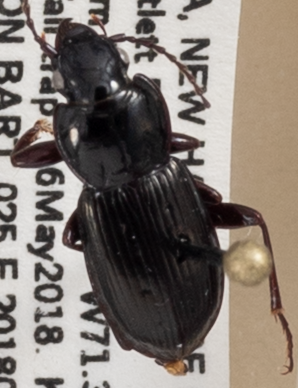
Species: Pterostichus pensylvanicus
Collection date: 2018-05-16
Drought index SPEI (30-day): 0.114
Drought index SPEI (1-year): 0.922
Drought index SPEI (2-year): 0.39